Question: Please indicate a possible affordance area of the drink_with_bottle that can be used for holding
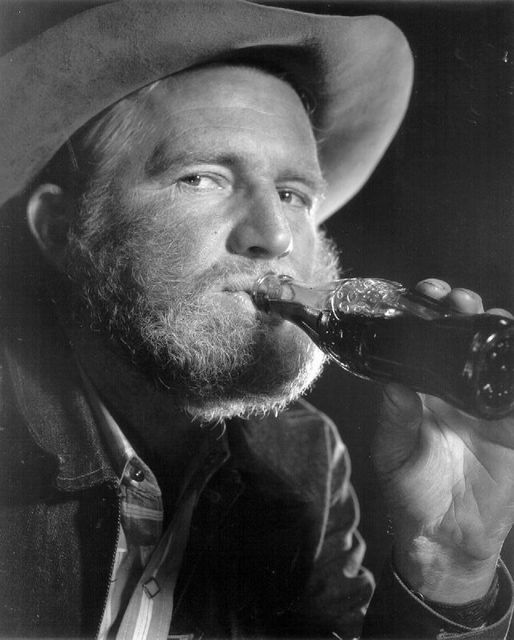
Answer: [251.586, 265.865, 505.421, 417.444]